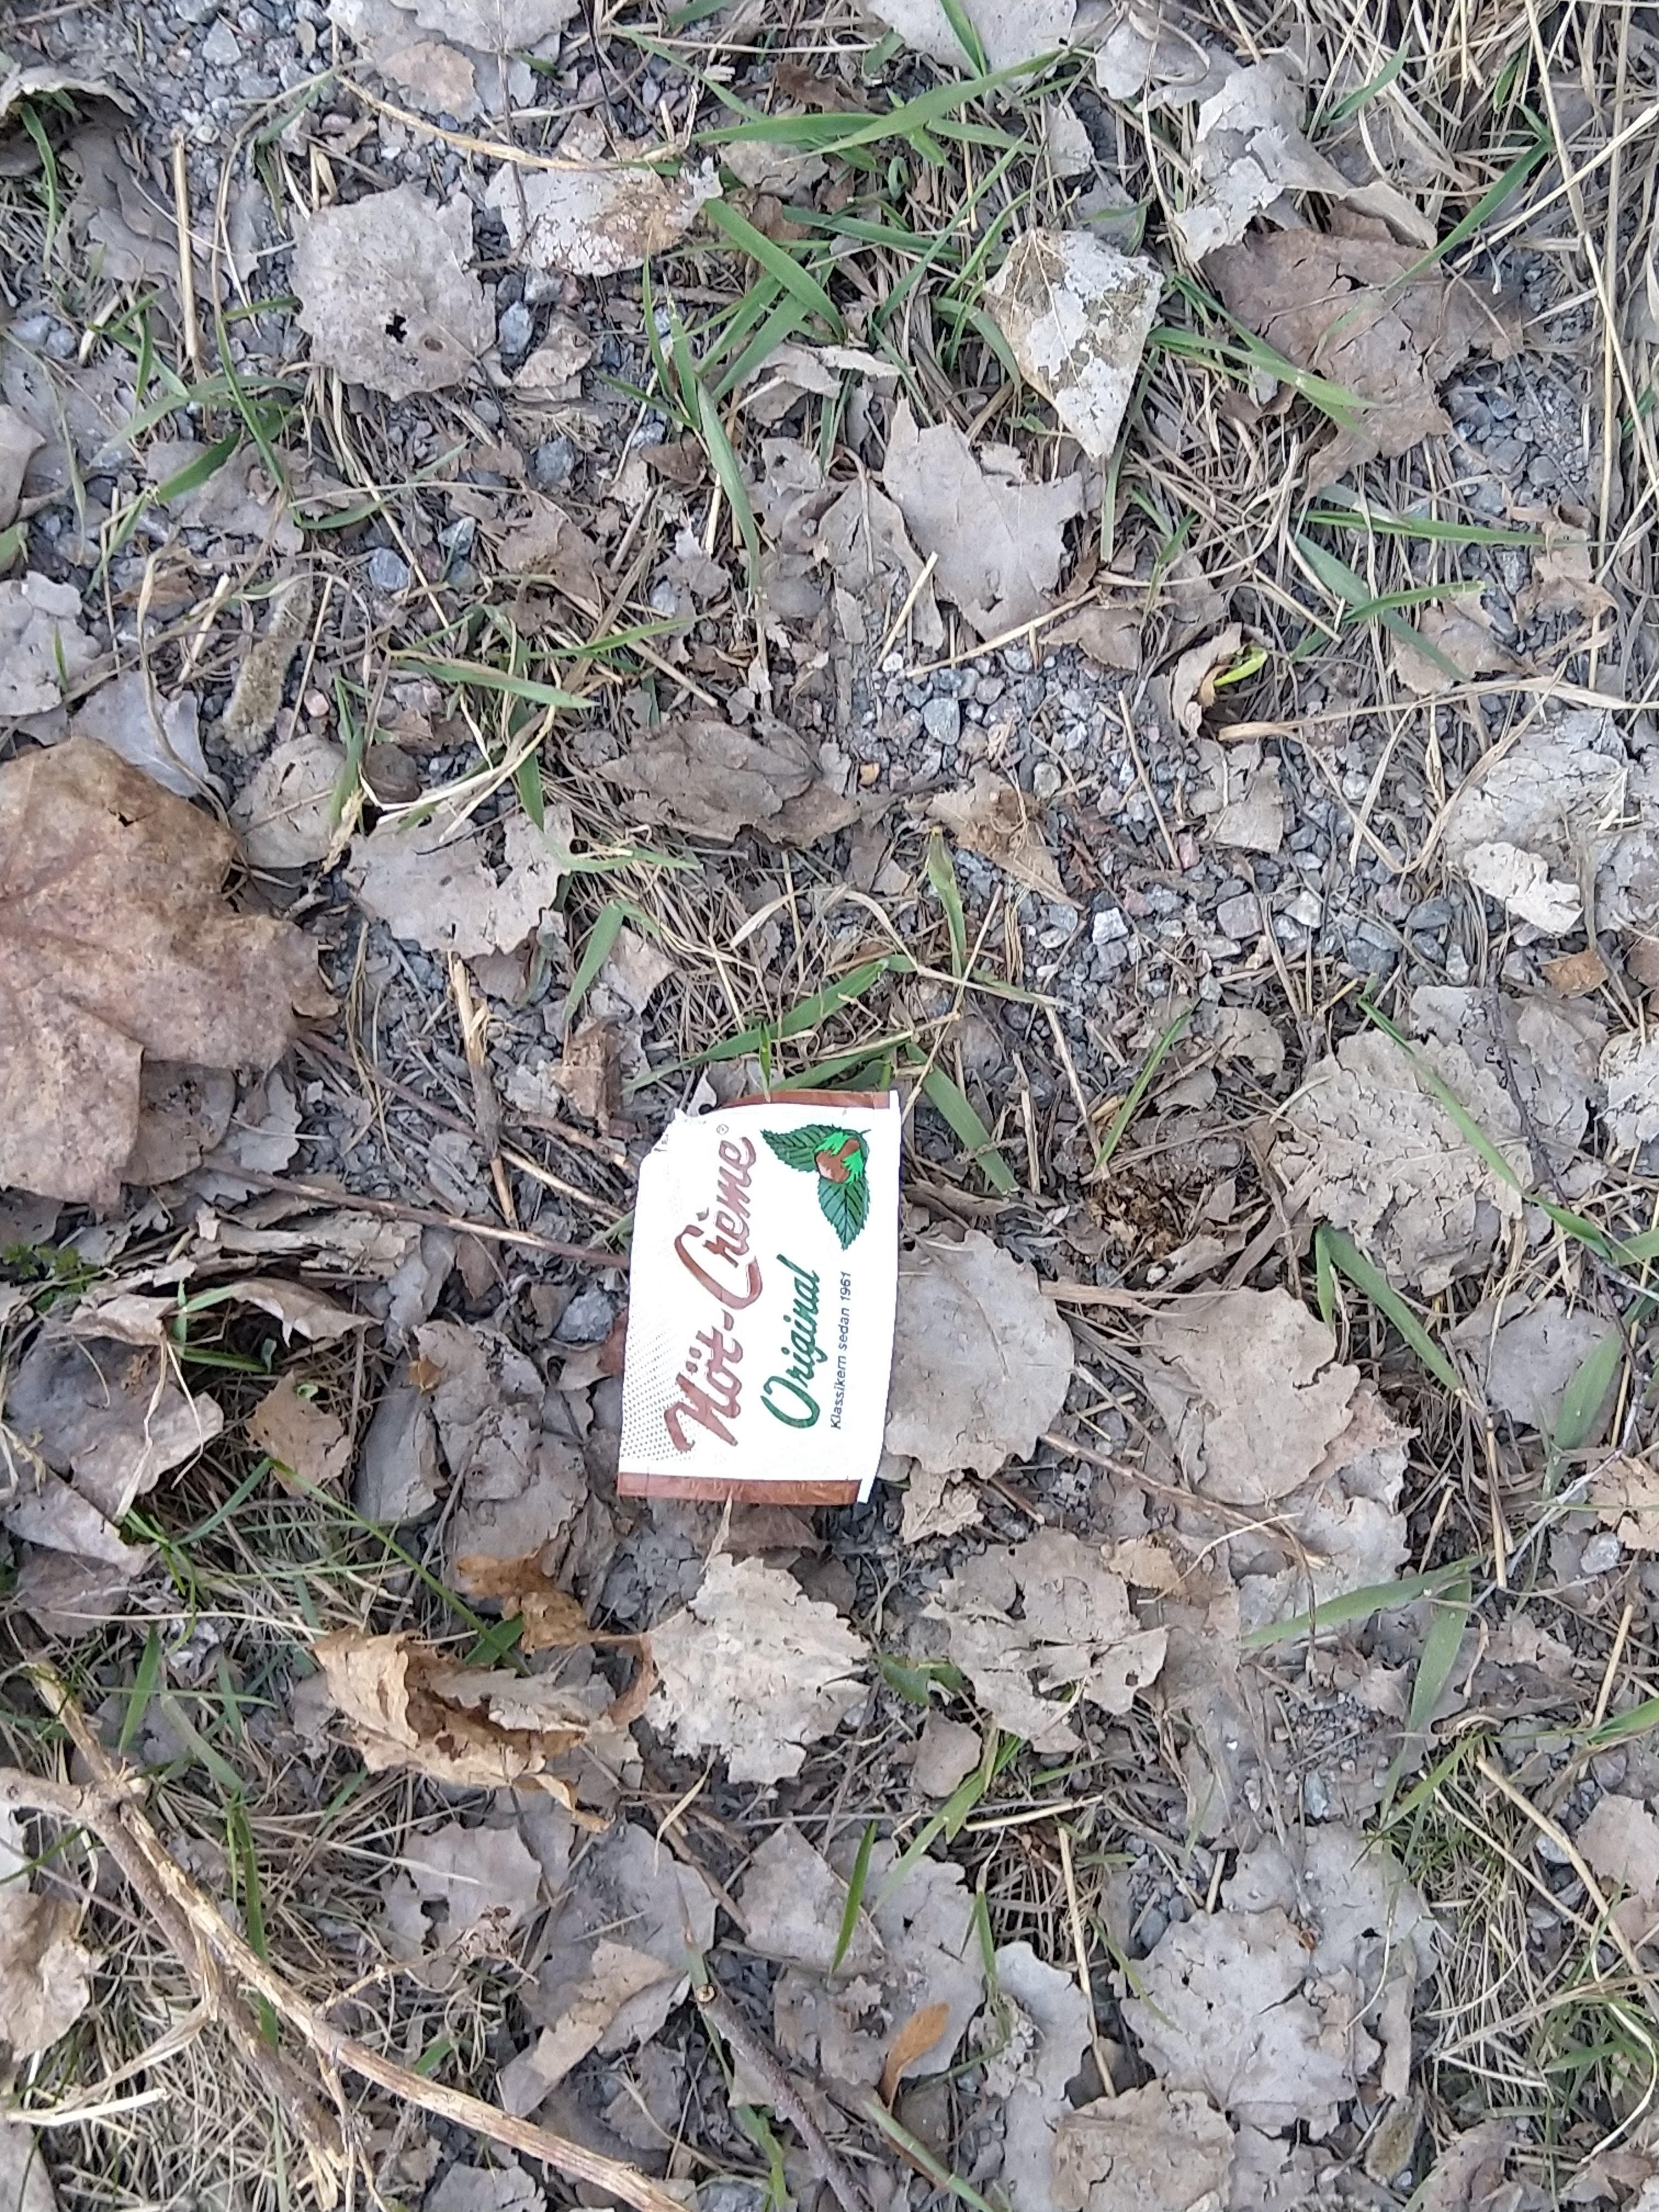
Object: Other plastic wrapper (Plastic bag & wrapper)